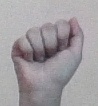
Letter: saad